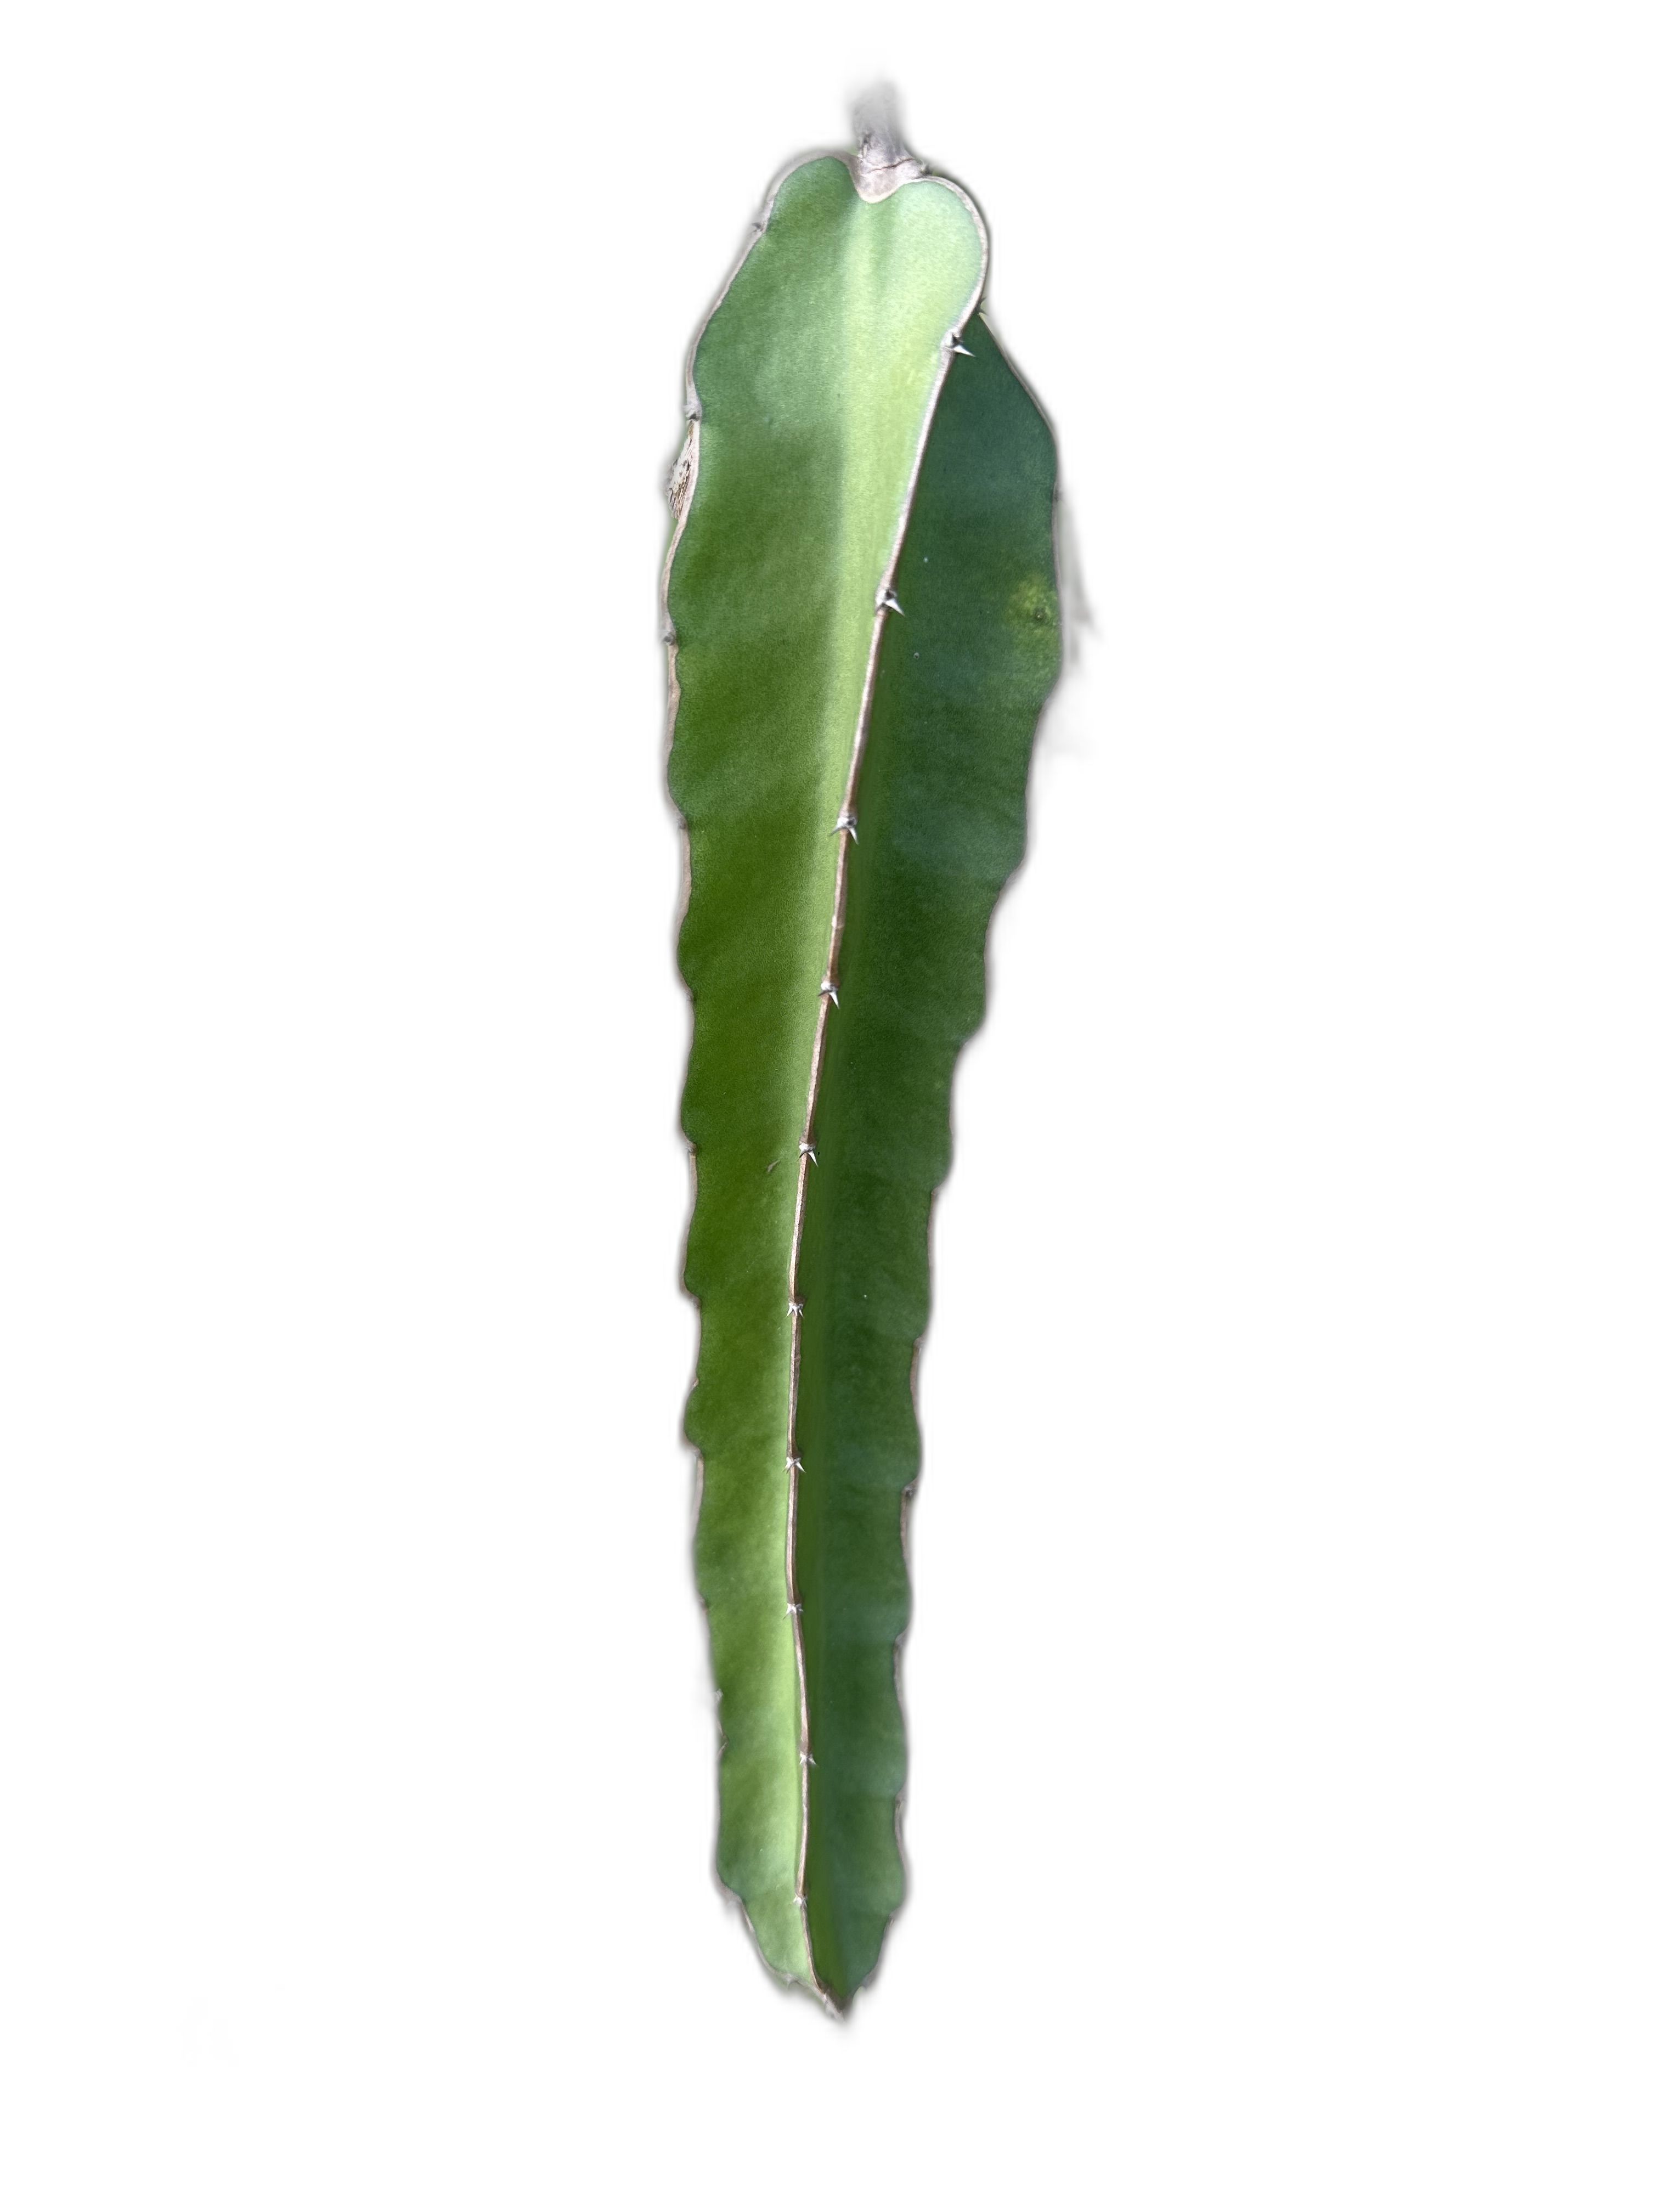
Label: Good leaf